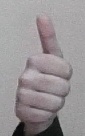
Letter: aleff